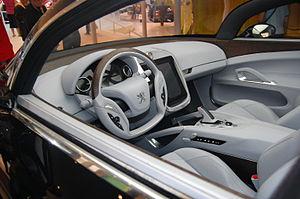
La Peugeot 908 RC est un concept-car limousine-sport de luxe du constructeur automobile Peugeot. Présentée au Mondial de l'automobile de Paris 2006, elle est propulsée par un moteur V12 diesel Peugeot Sport Le Mans Prototype de Peugeot 908 HDi FAP.